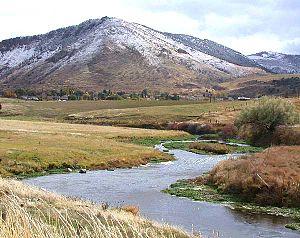
La rivière Portneuf est un 124 miaffluent de la rivière Snake dans le sud-est l'Idaho, aux États-Unis. Cette rivière draine une vallée d'élevage et d'élevage dans les montagnes au sud-est de la Plaine de la rivière Snake. La ville de Pocatello se trouve le long de la rivière près de son émergence des montagnes sur la plaine de la rivière Snake.